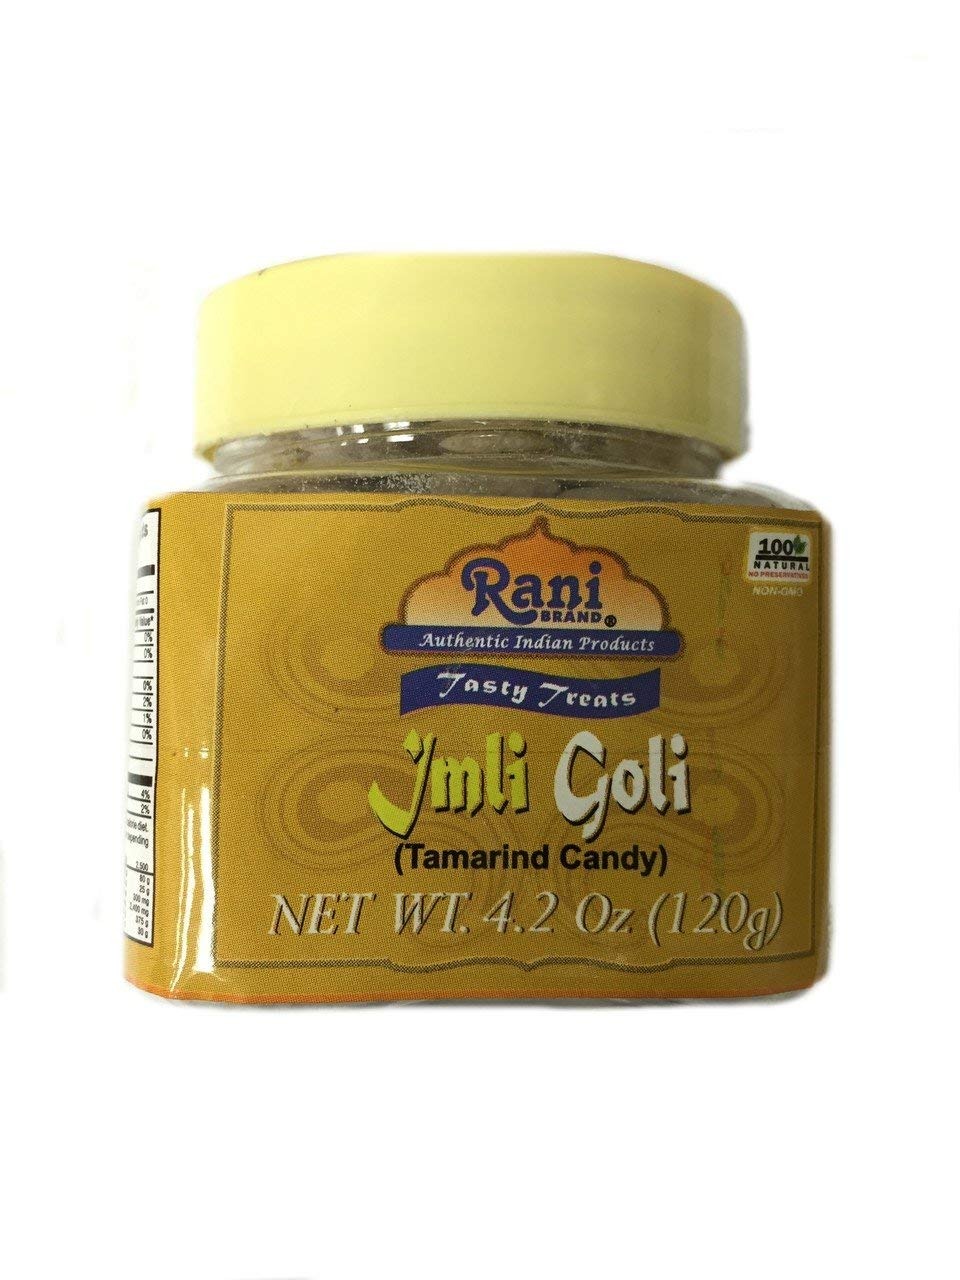
Item Name: Rani Imli Goli (Tamarind Candy) 4.2oz (120g) PET Jar ~ All Natural | Vegan | Gluten Friendly | NON-GMO | Indian Origin & Taste
Bullet Point 1: You'll LOVE our Imli Goli (Tamarind Candy) by Rani Brand--Here's Why:
Bullet Point 2: 🍬Packed in a no barrier resealable/reusable Plastic Jar, let us tell you how convenient that is with these treats!
Bullet Point 3: 🍬Rani is a USA based company selling Indian Foods for over 40 years, buy with confidence!
Bullet Point 4: 🍬Net Wt. 4.2oz (120gms), Authentic Indian Product (Product of India)
Product Description: Goli is a type of candy made from fruits combined with delectable spices. It is often described as being chewy, and it is normally sold in small containers with each piece rolled in sugar.
Value: 4.2329
Unit: Ounce

Price: 8.99